Albrecht C. Ringling House

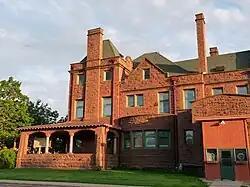

The Albrecht C. Ringling House is a historic house at 623 Broadway in Baraboo, Wisconsin. The house was built in 1906 for Albrecht C. Ringling, the eldest of the Ringling brothers, and his wife Louise. By the time of the house's construction, the Ringling Brothers Circus was among the largest in the country, and it would acquire the Barnum and Bailey Circus the following year. The two-and-a-half story mansion has a Richardsonian Romanesque design and was built using brownstone quarried at Port Wing, Wisconsin. The house's design features a wraparound front porch topped by a square tower at the northeast corner, a porte-cochere on one side, and a hip roof interrupted by multiple gables. The interior decoration includes oak and mahogany woodwork, a marble fireplace, and a large painted landscape. Baraboo's Elks lodge bought the house from Ringling's family in 1936 and used it as a clubhouse for several decades; it is currently a historic house museum and brewery.